Villa Tobler

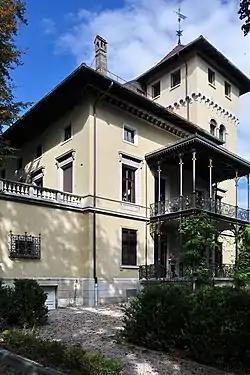

Villa Tober, also known as the Theater an der Winkelwiese, is a protected building in Zürich-Hottingen that comprises the mansion built in 1853, and a public park.